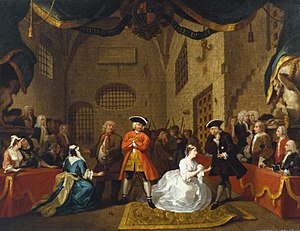
Tiggeroperaen
Maleri baseret på Tiggeroperaen, Scene V, William Hogarth, ca. 1728
Tiggeroperaen er en satirisk opera, der bruger operaens virkemidler, men ikke recitativer. Den var et vendepunkt inden for det Augustinske drama i det tidlige 1700-tals England. Melodierne i stykket blev brugt til skillingsviser, arier, salmer og folkesange. Den oprindelige opsætning blev opført 62 gange, hvilket var en rekord i datiden.